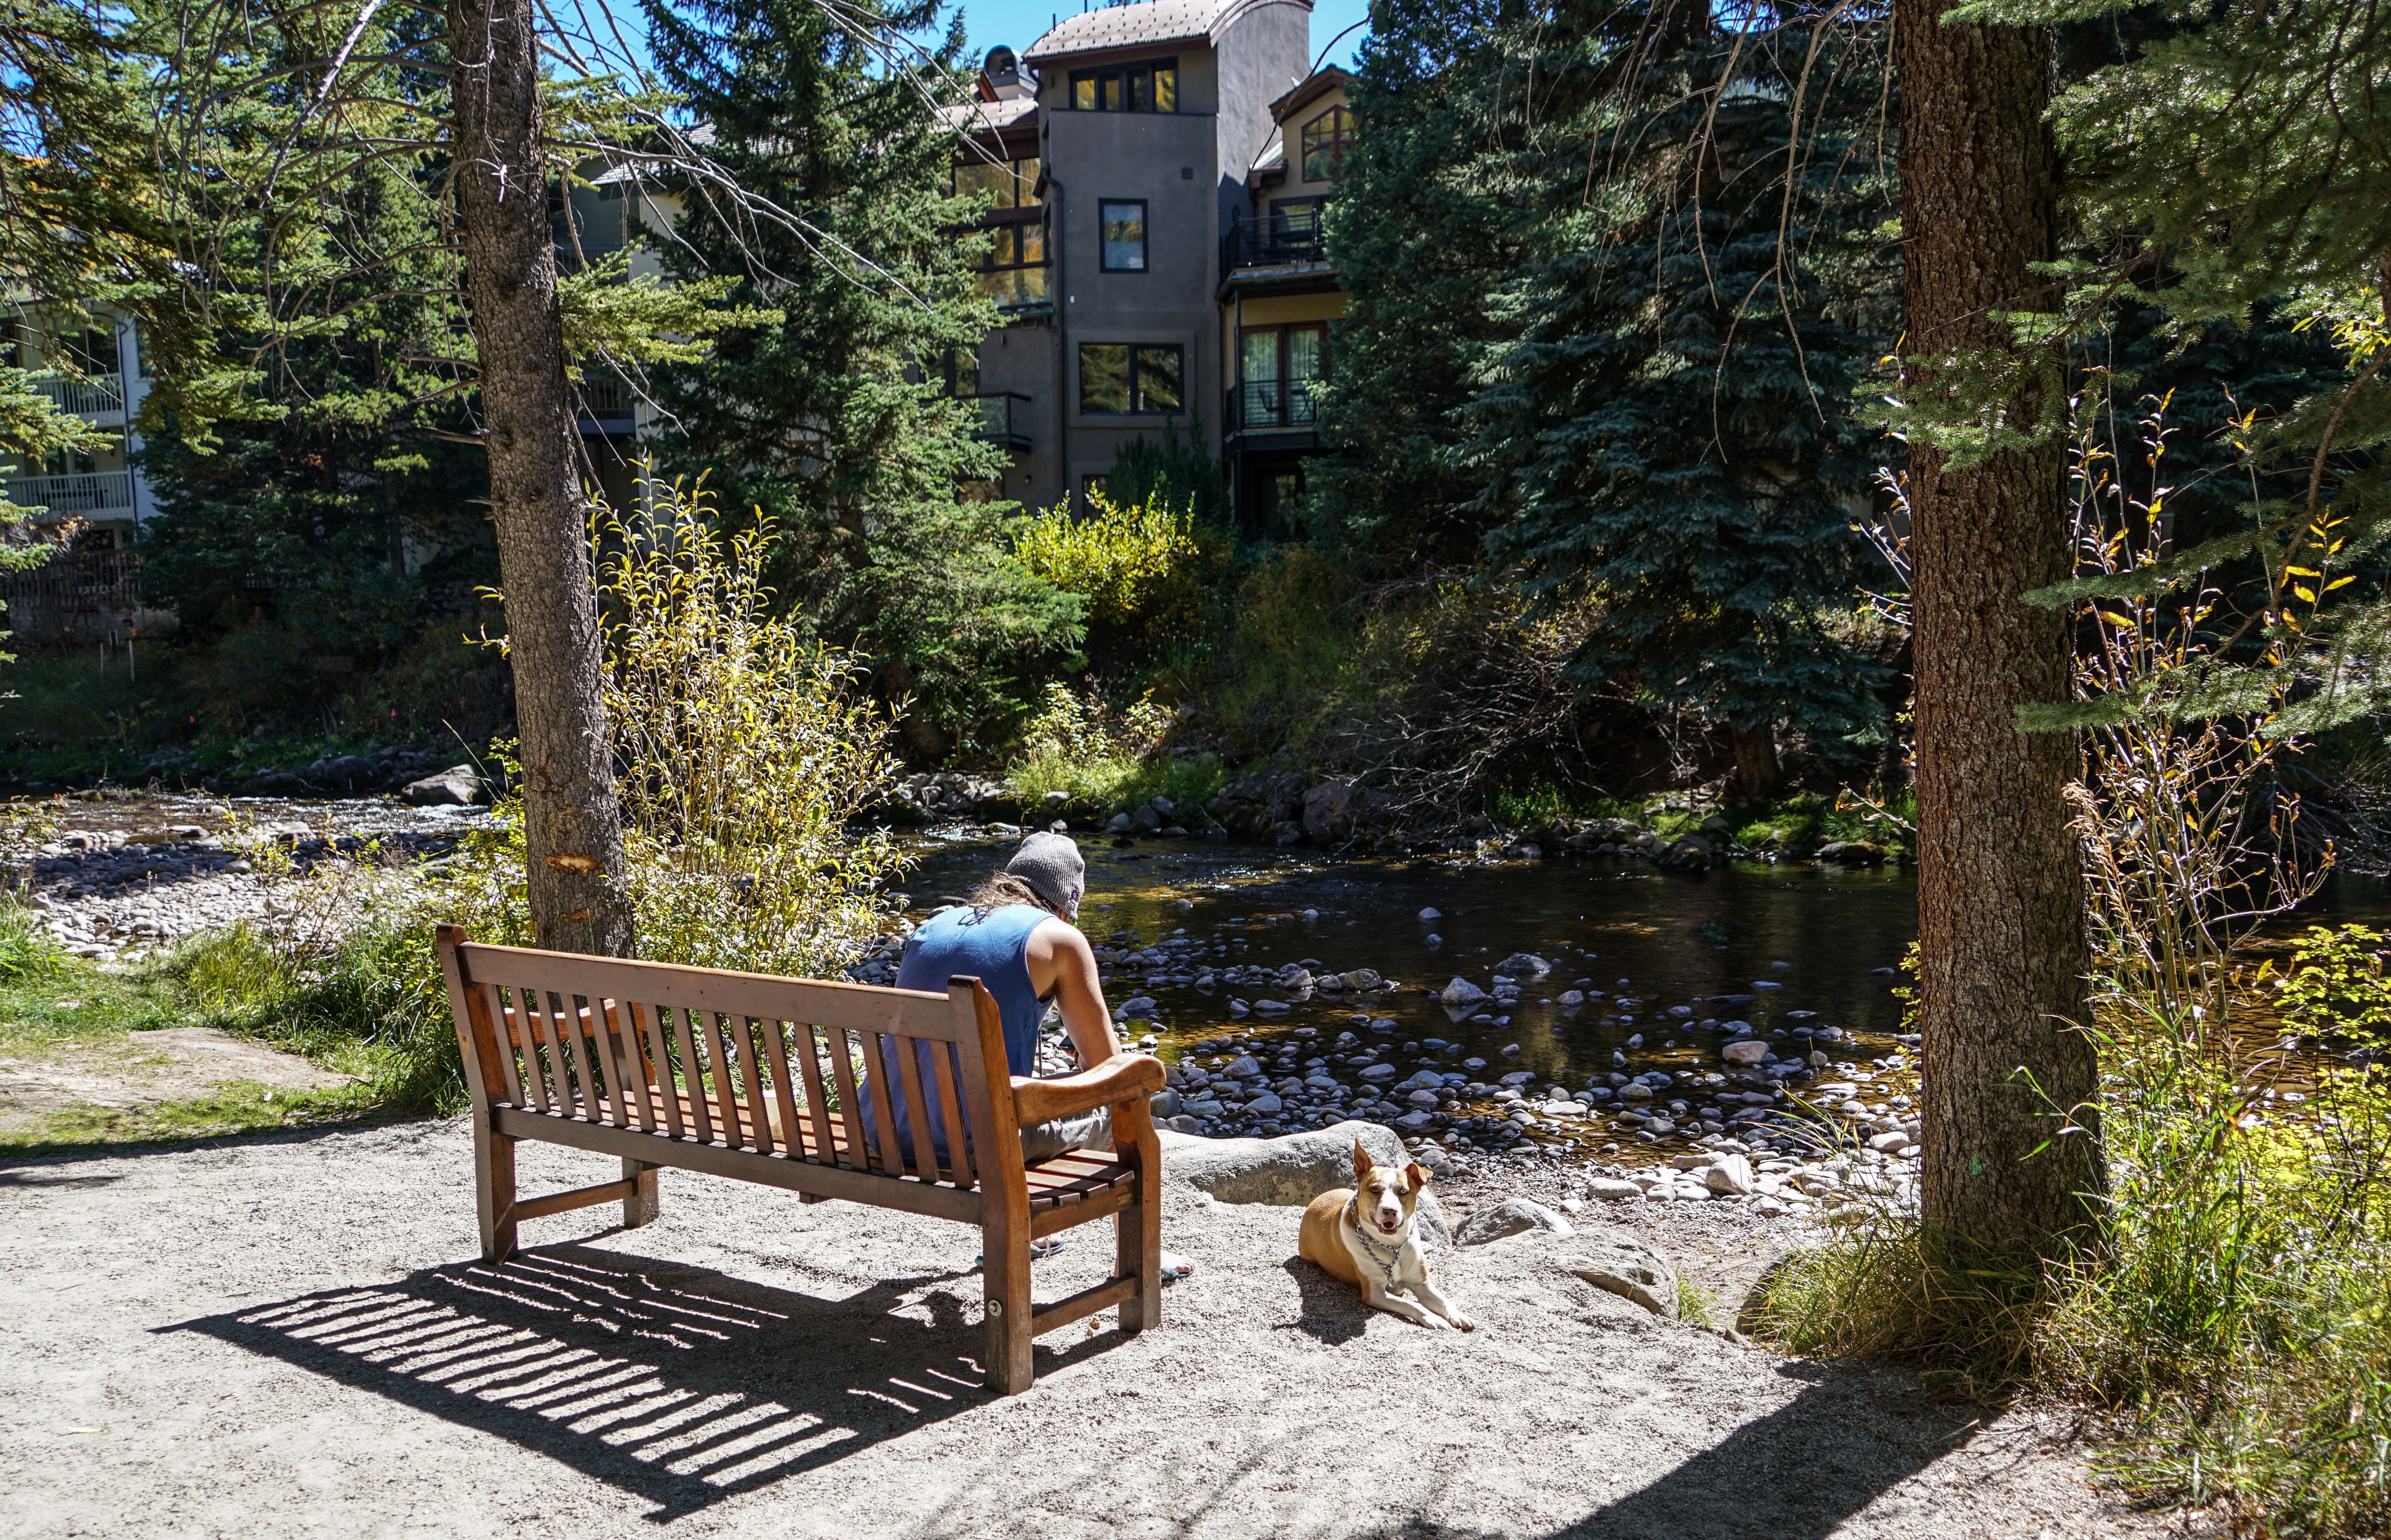
nature, trail, bench, home, dog, animal, canine, river, love, pet, cottage, park, backyard, garden, leisure, outdoors, happy, estate, yard, owner, person people